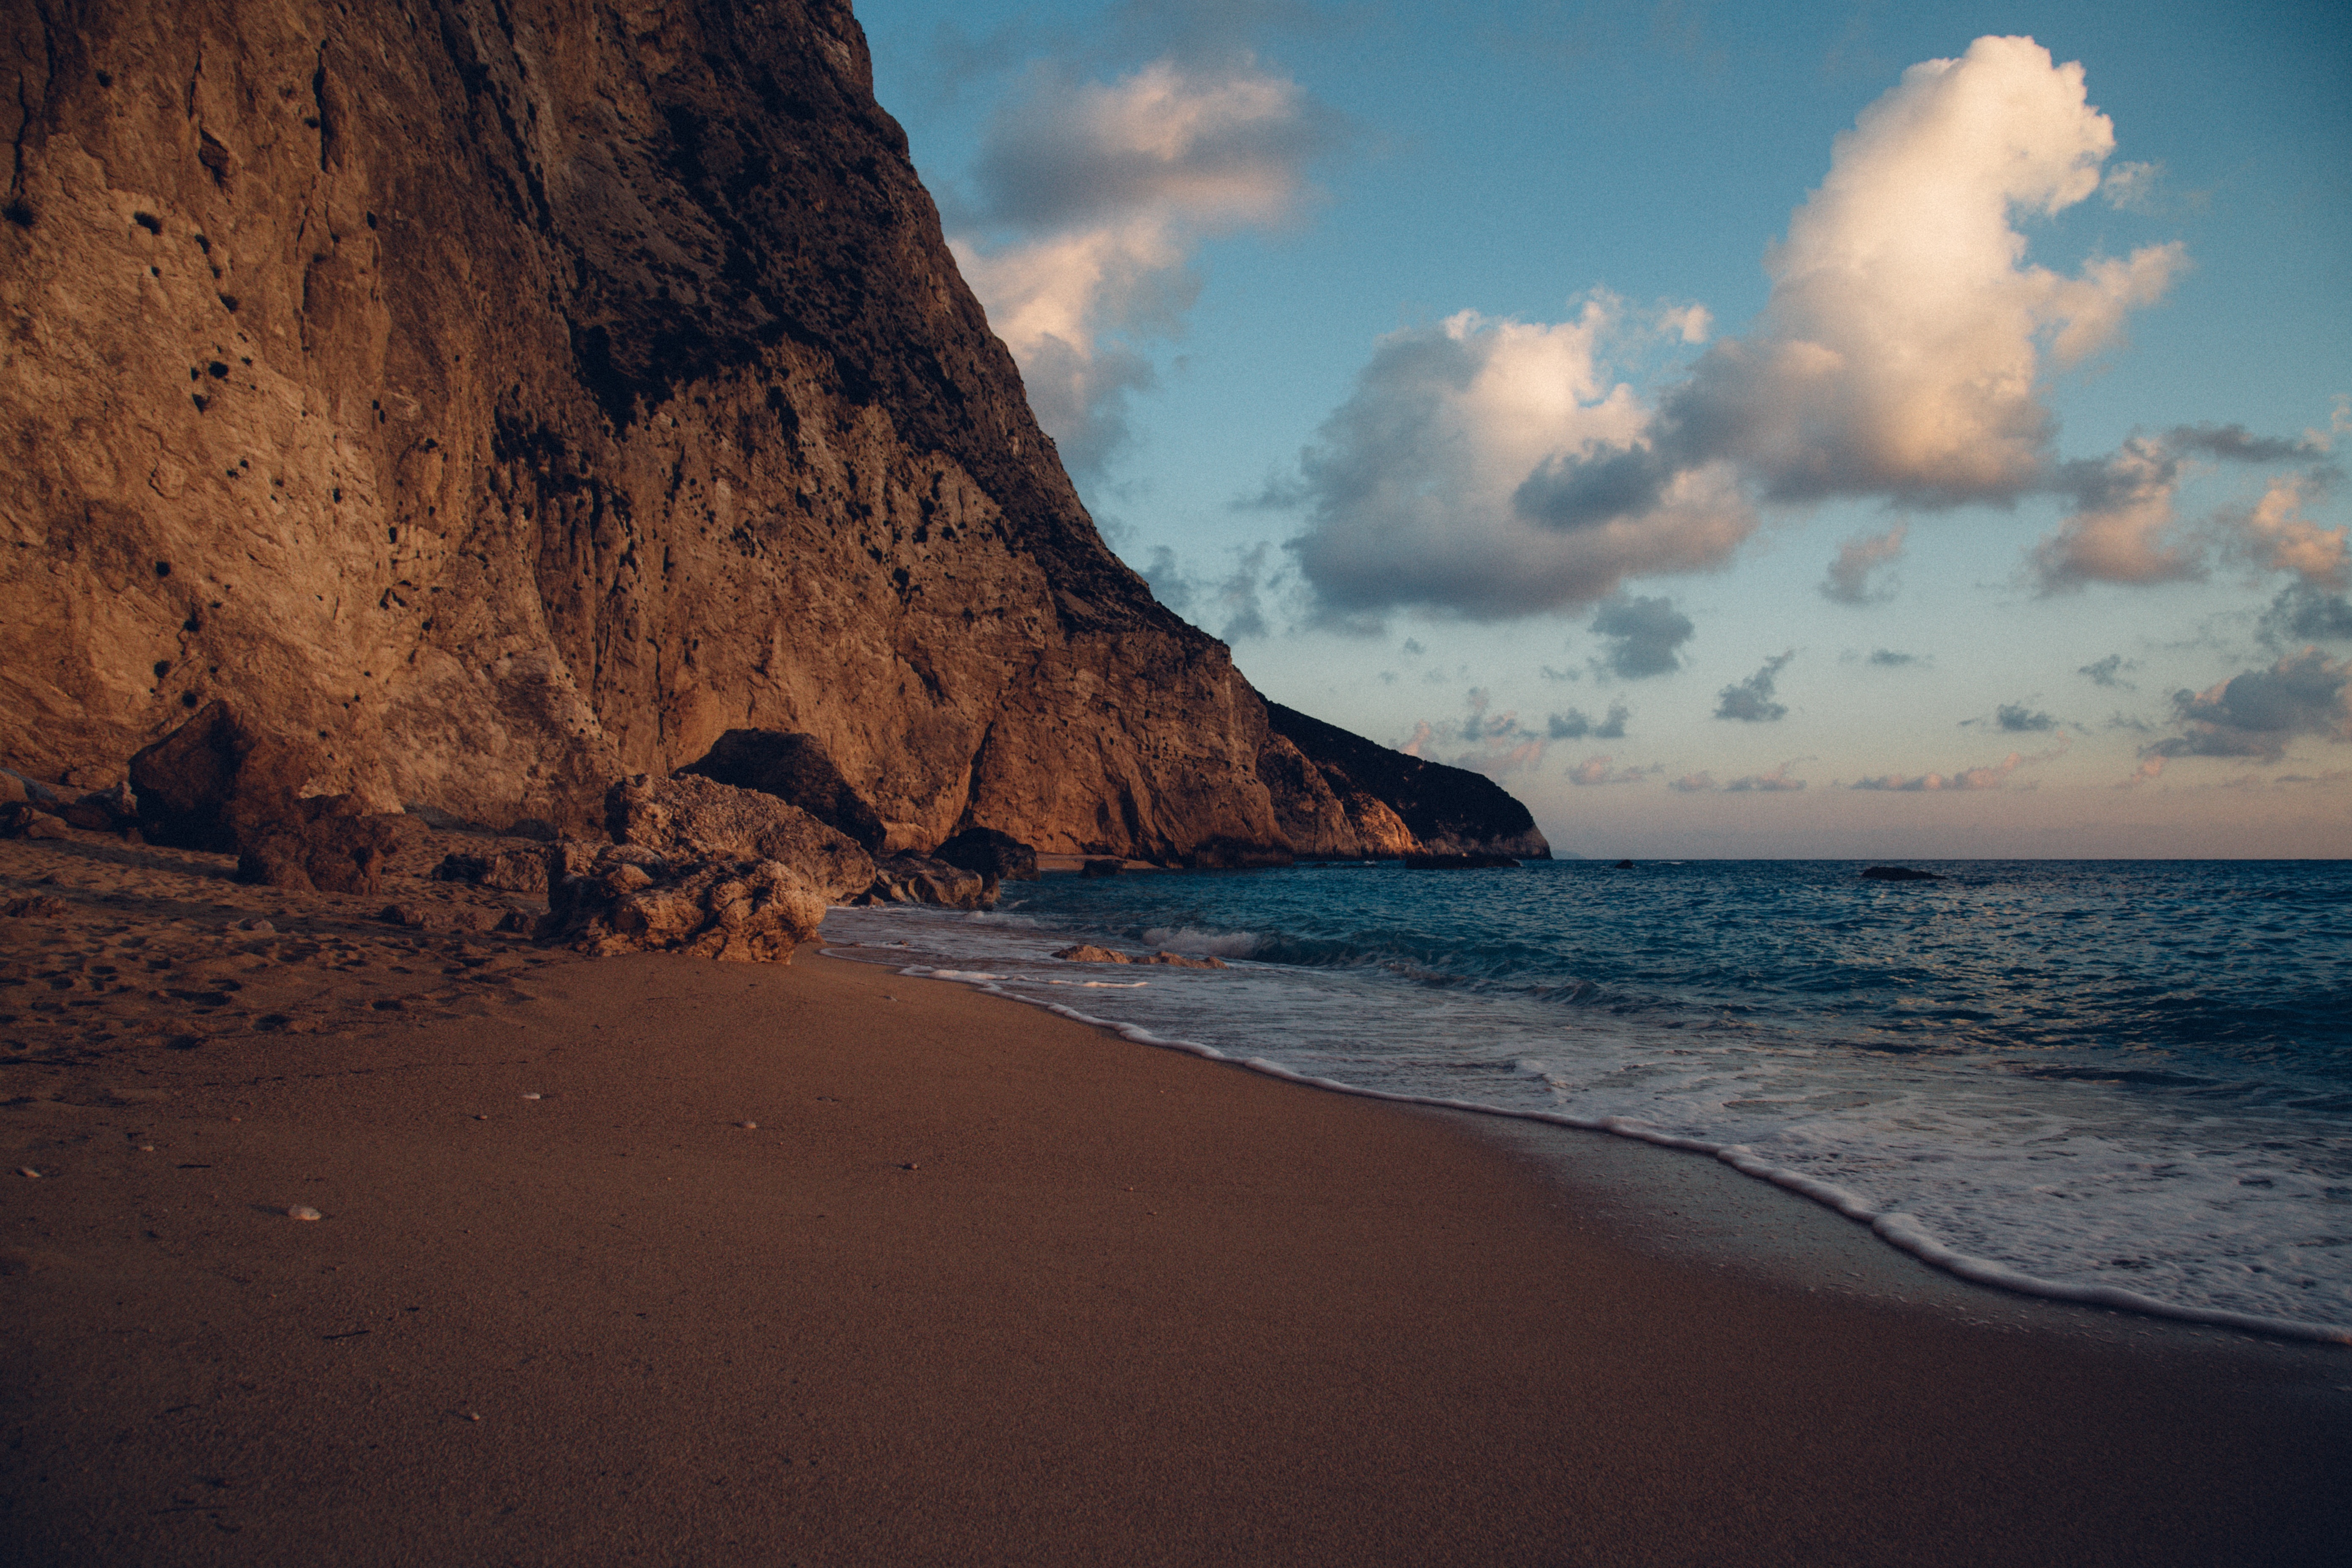
beach, landscape, sea, coast, water, outdoor, sand, rock, ocean, horizon, cloud, sunset, shore, wave, coastline, formation, cliff, dusk, scenic, seascape, bay, island, terrain, material, body of water, cape, landform, geographical feature, wind wave